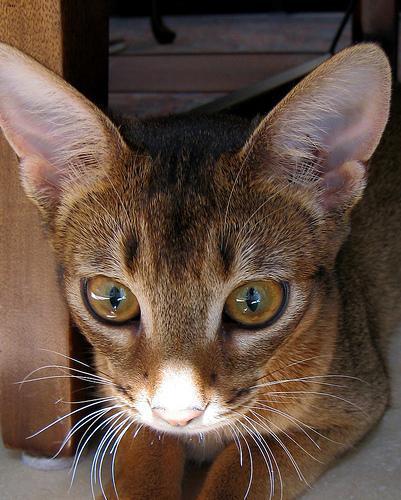
Abyssinian